New York Knicks draft history

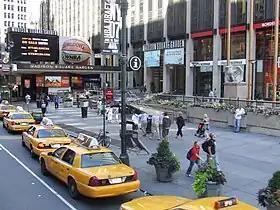
Madison Square Garden, the home of the Knicks, has also been the site of numerous NBA drafts.

This is a list of the New York Knicks' draft selections from the first and second rounds of the National Basketball Association (NBA) and the Basketball Association of America (BAA).